French ironclad Caïman

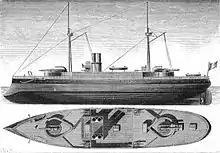
Sketch showing the side and top views of the class

"Caïman" was long overall, with a beam of and an average draft of . The vessel displaced and had a relatively low freeboard. Her superstructure was minimal and consisted of a small conning tower. She was fitted with a pair of tripod masts equipped with spotting tops for her main battery guns. The ship's crew consisted of 373 officers and enlisted men.